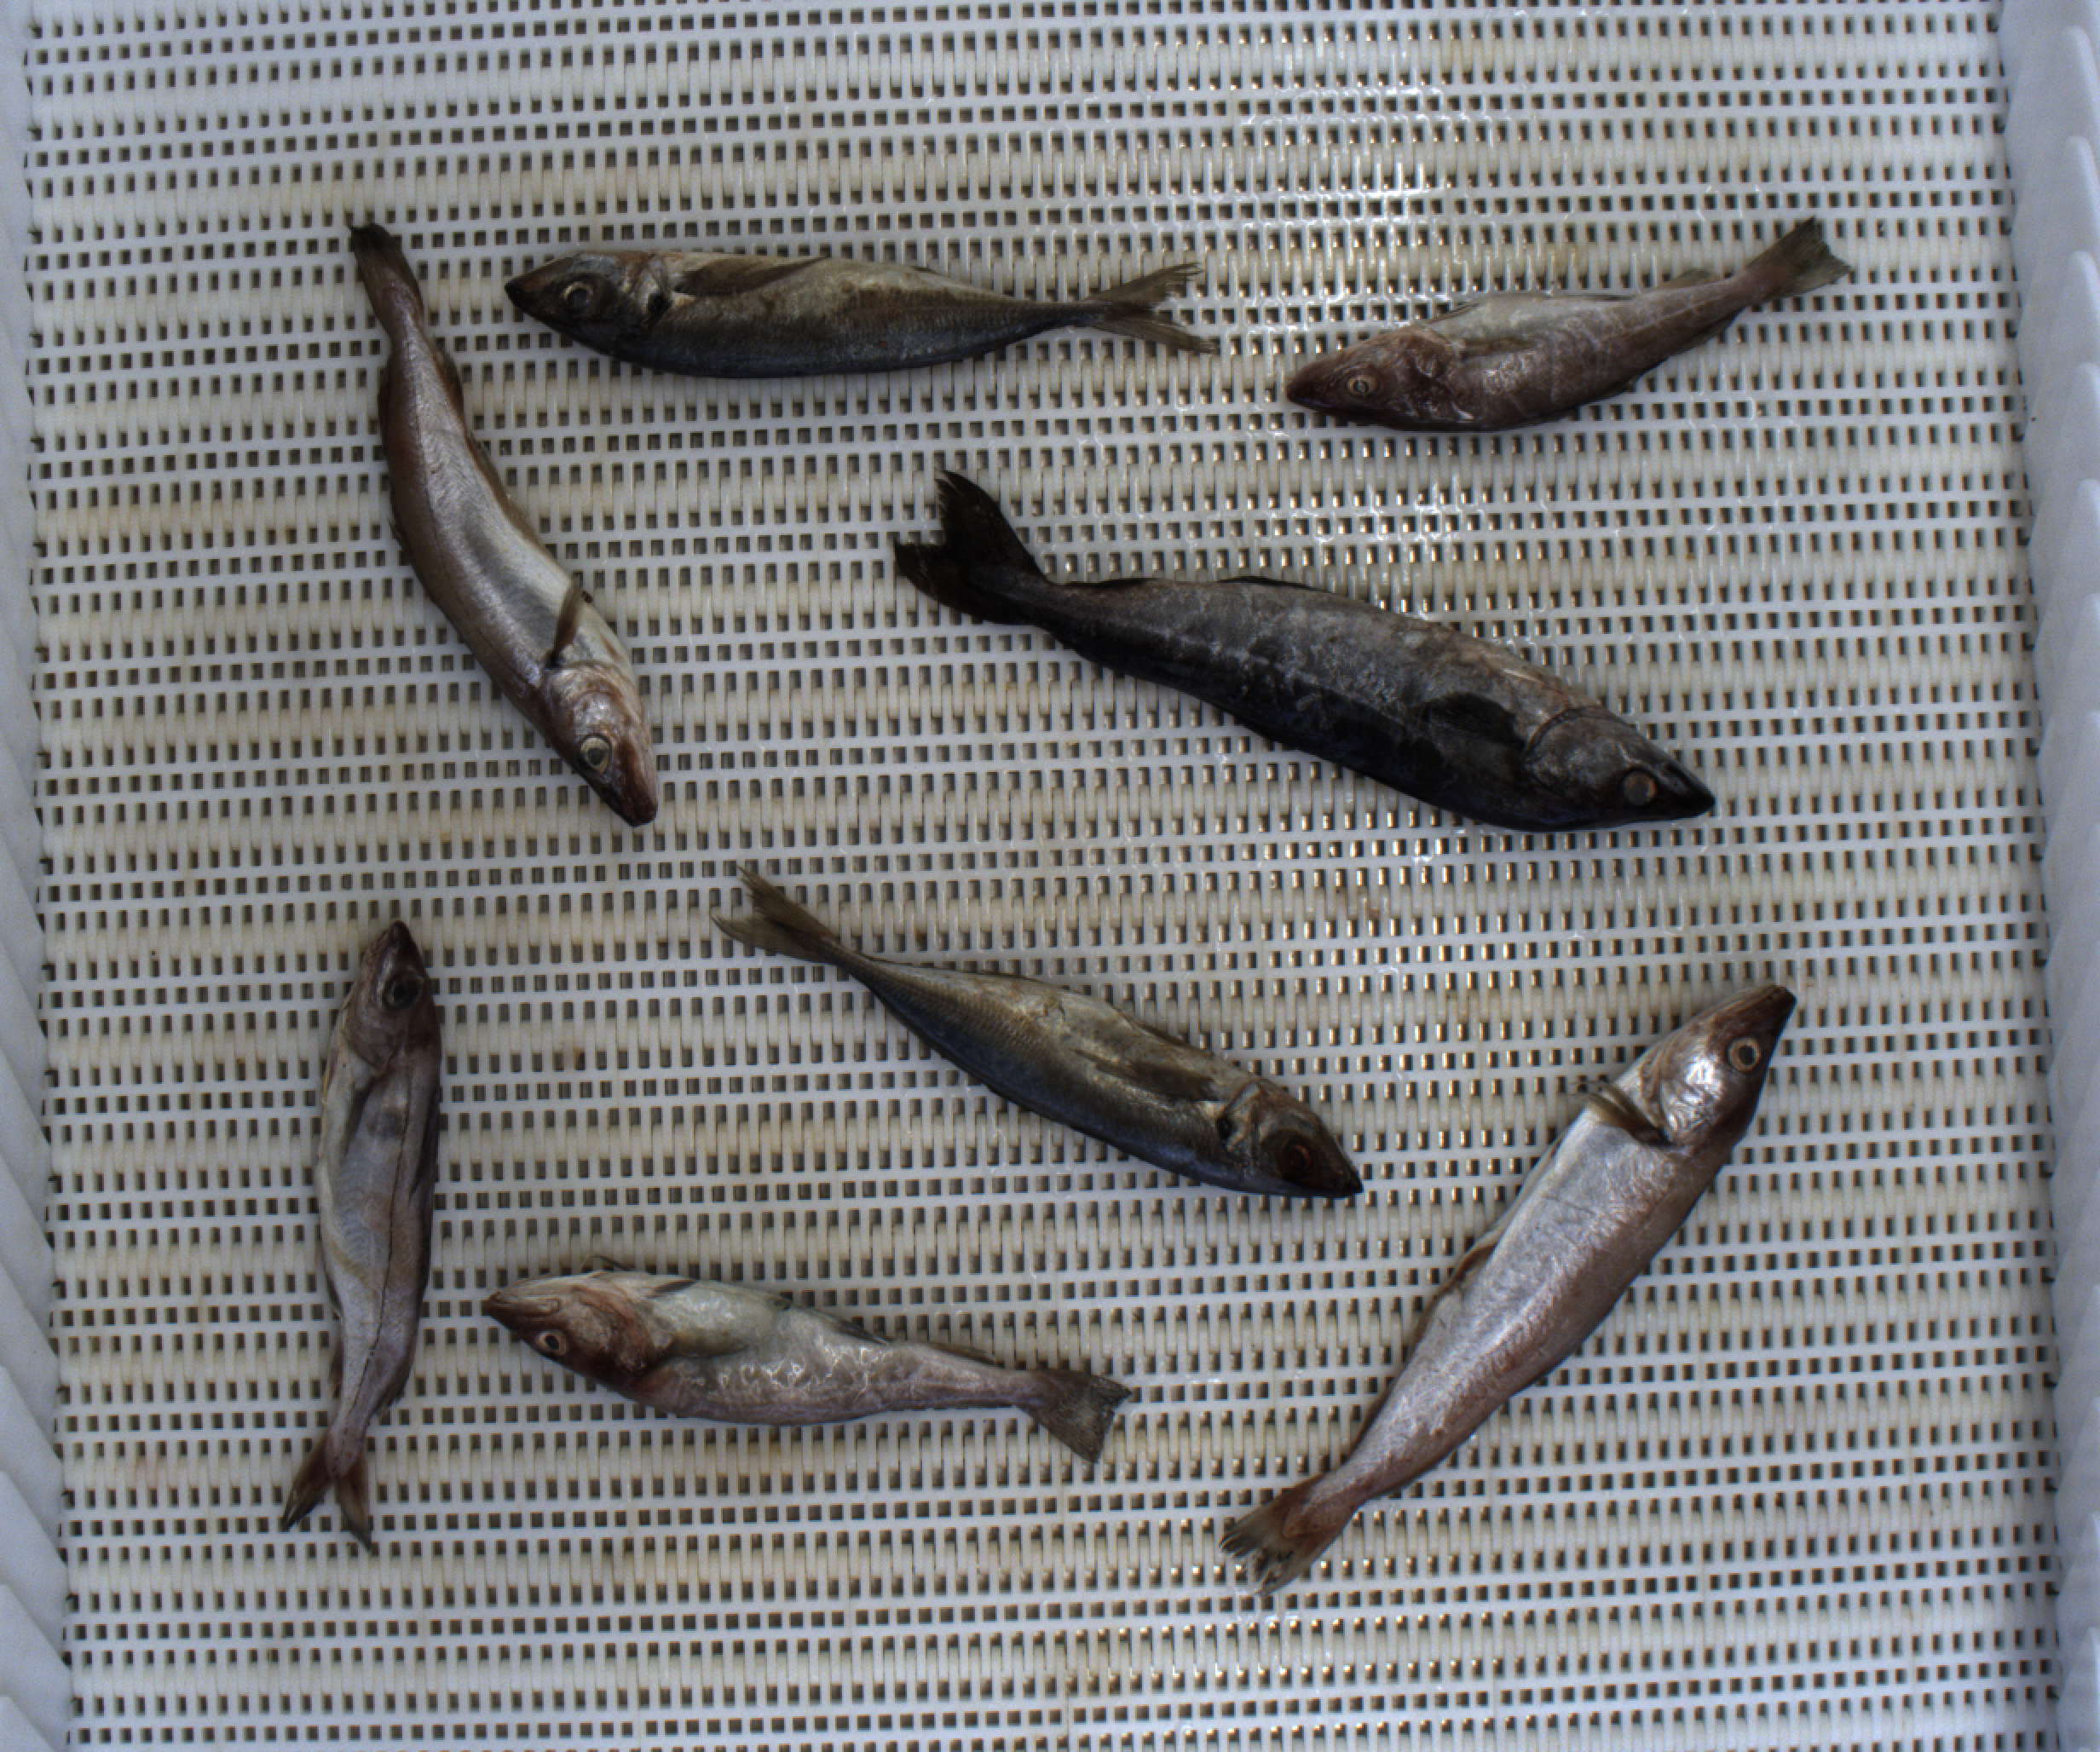
Total fish: 8
Cod: 2
Haddock: 1
Whiting: 2
Hake: 0
Horse mackerel: 2
Saithe: 1
Other: 0